New Zealand Sovereignty Party

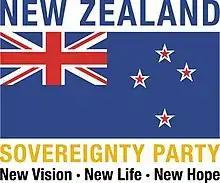
New Zealand Sovereignty Party registered logo

The New Zealand Sovereignty Party was a political party in New Zealand. It was founded in 2010 by Southland businessman Tony Corbett.